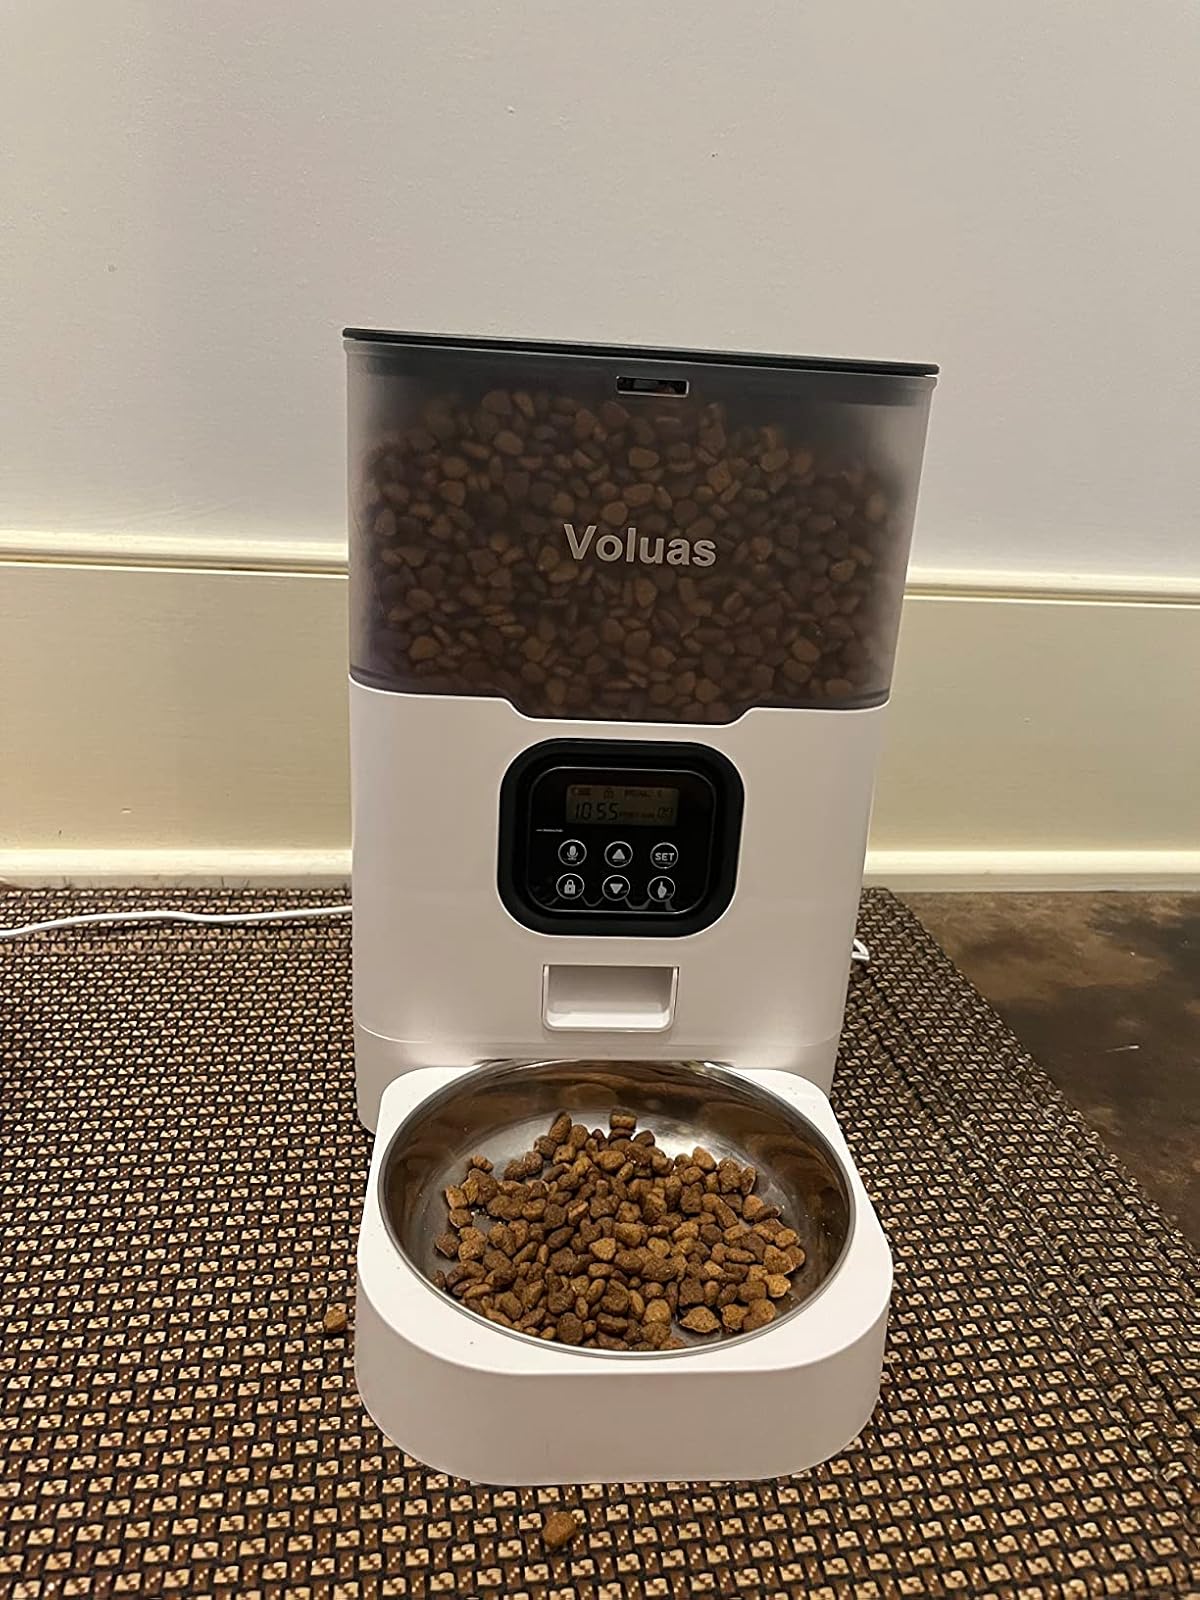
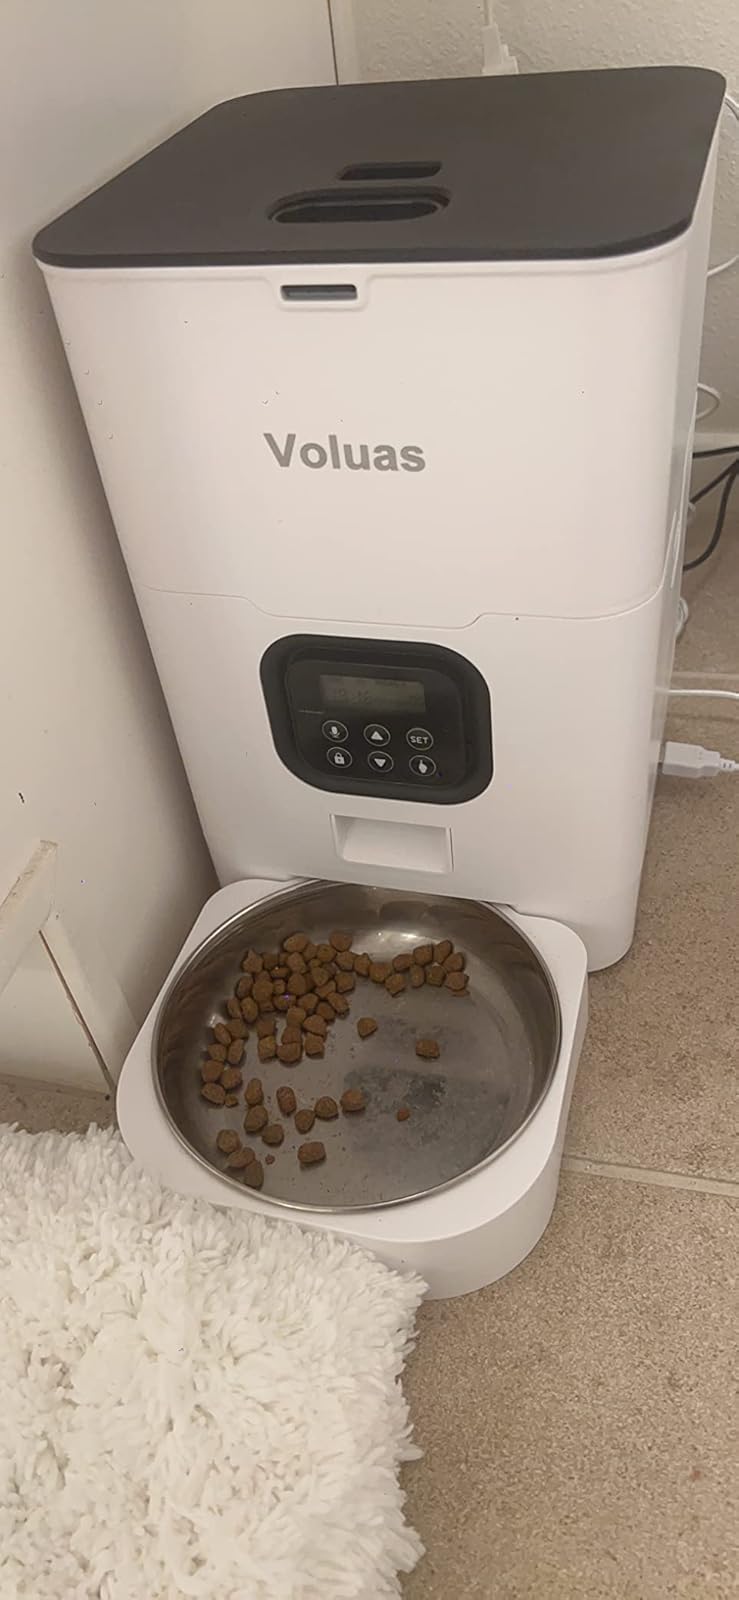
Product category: items_feeder
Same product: no